Decline and fall of Pedro II of Brazil

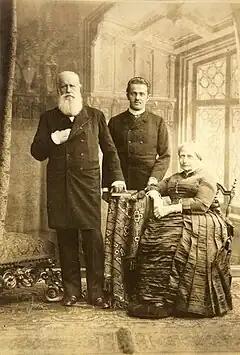
Pedro II, his grandson Pedro Augusto of Saxe-Coburg and Gotha and his wife Teresa Cristina, 1887.

Beginning in late 1880, letters from Pedro II to the Countess of Barral reveal a world-weary man with an increasingly alienated and pessimistic outlook. In them he frequently expresses "his loneliness and his desire to escape into her company". The emperor dreamed of leaving everything behind and relocating to Europe. But he remained respectful of his duty and was meticulous in performing the tasks demanded of the Imperial office.